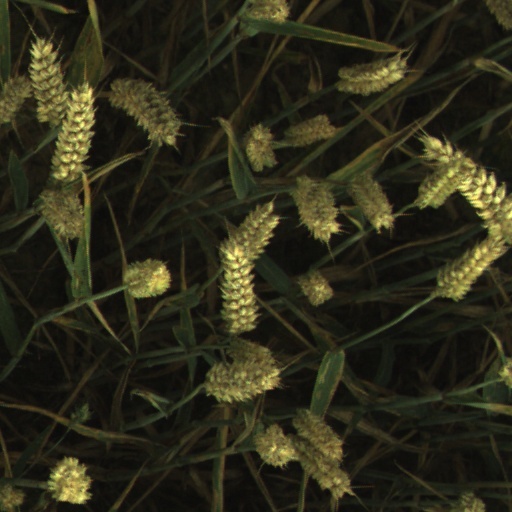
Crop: wheat